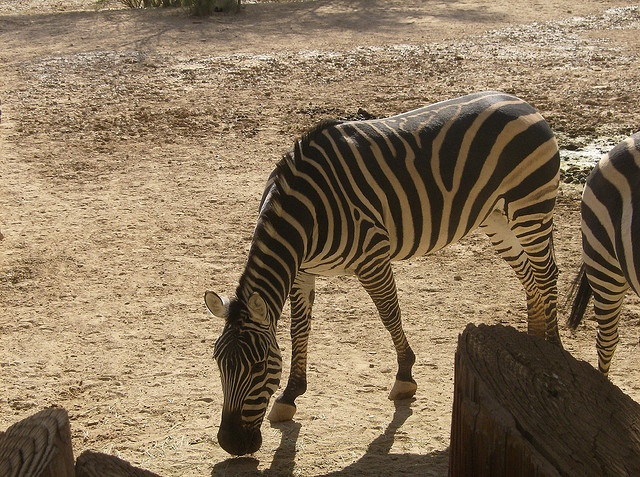
Two zebra standing next to each other on a field.
A zebra's head and neck is bent down towards the ground.
A zebra is standing and grazing in dirt area.
A zebra on a brown field is casting a shadow.
Two zebras in a dirt field looking for food.